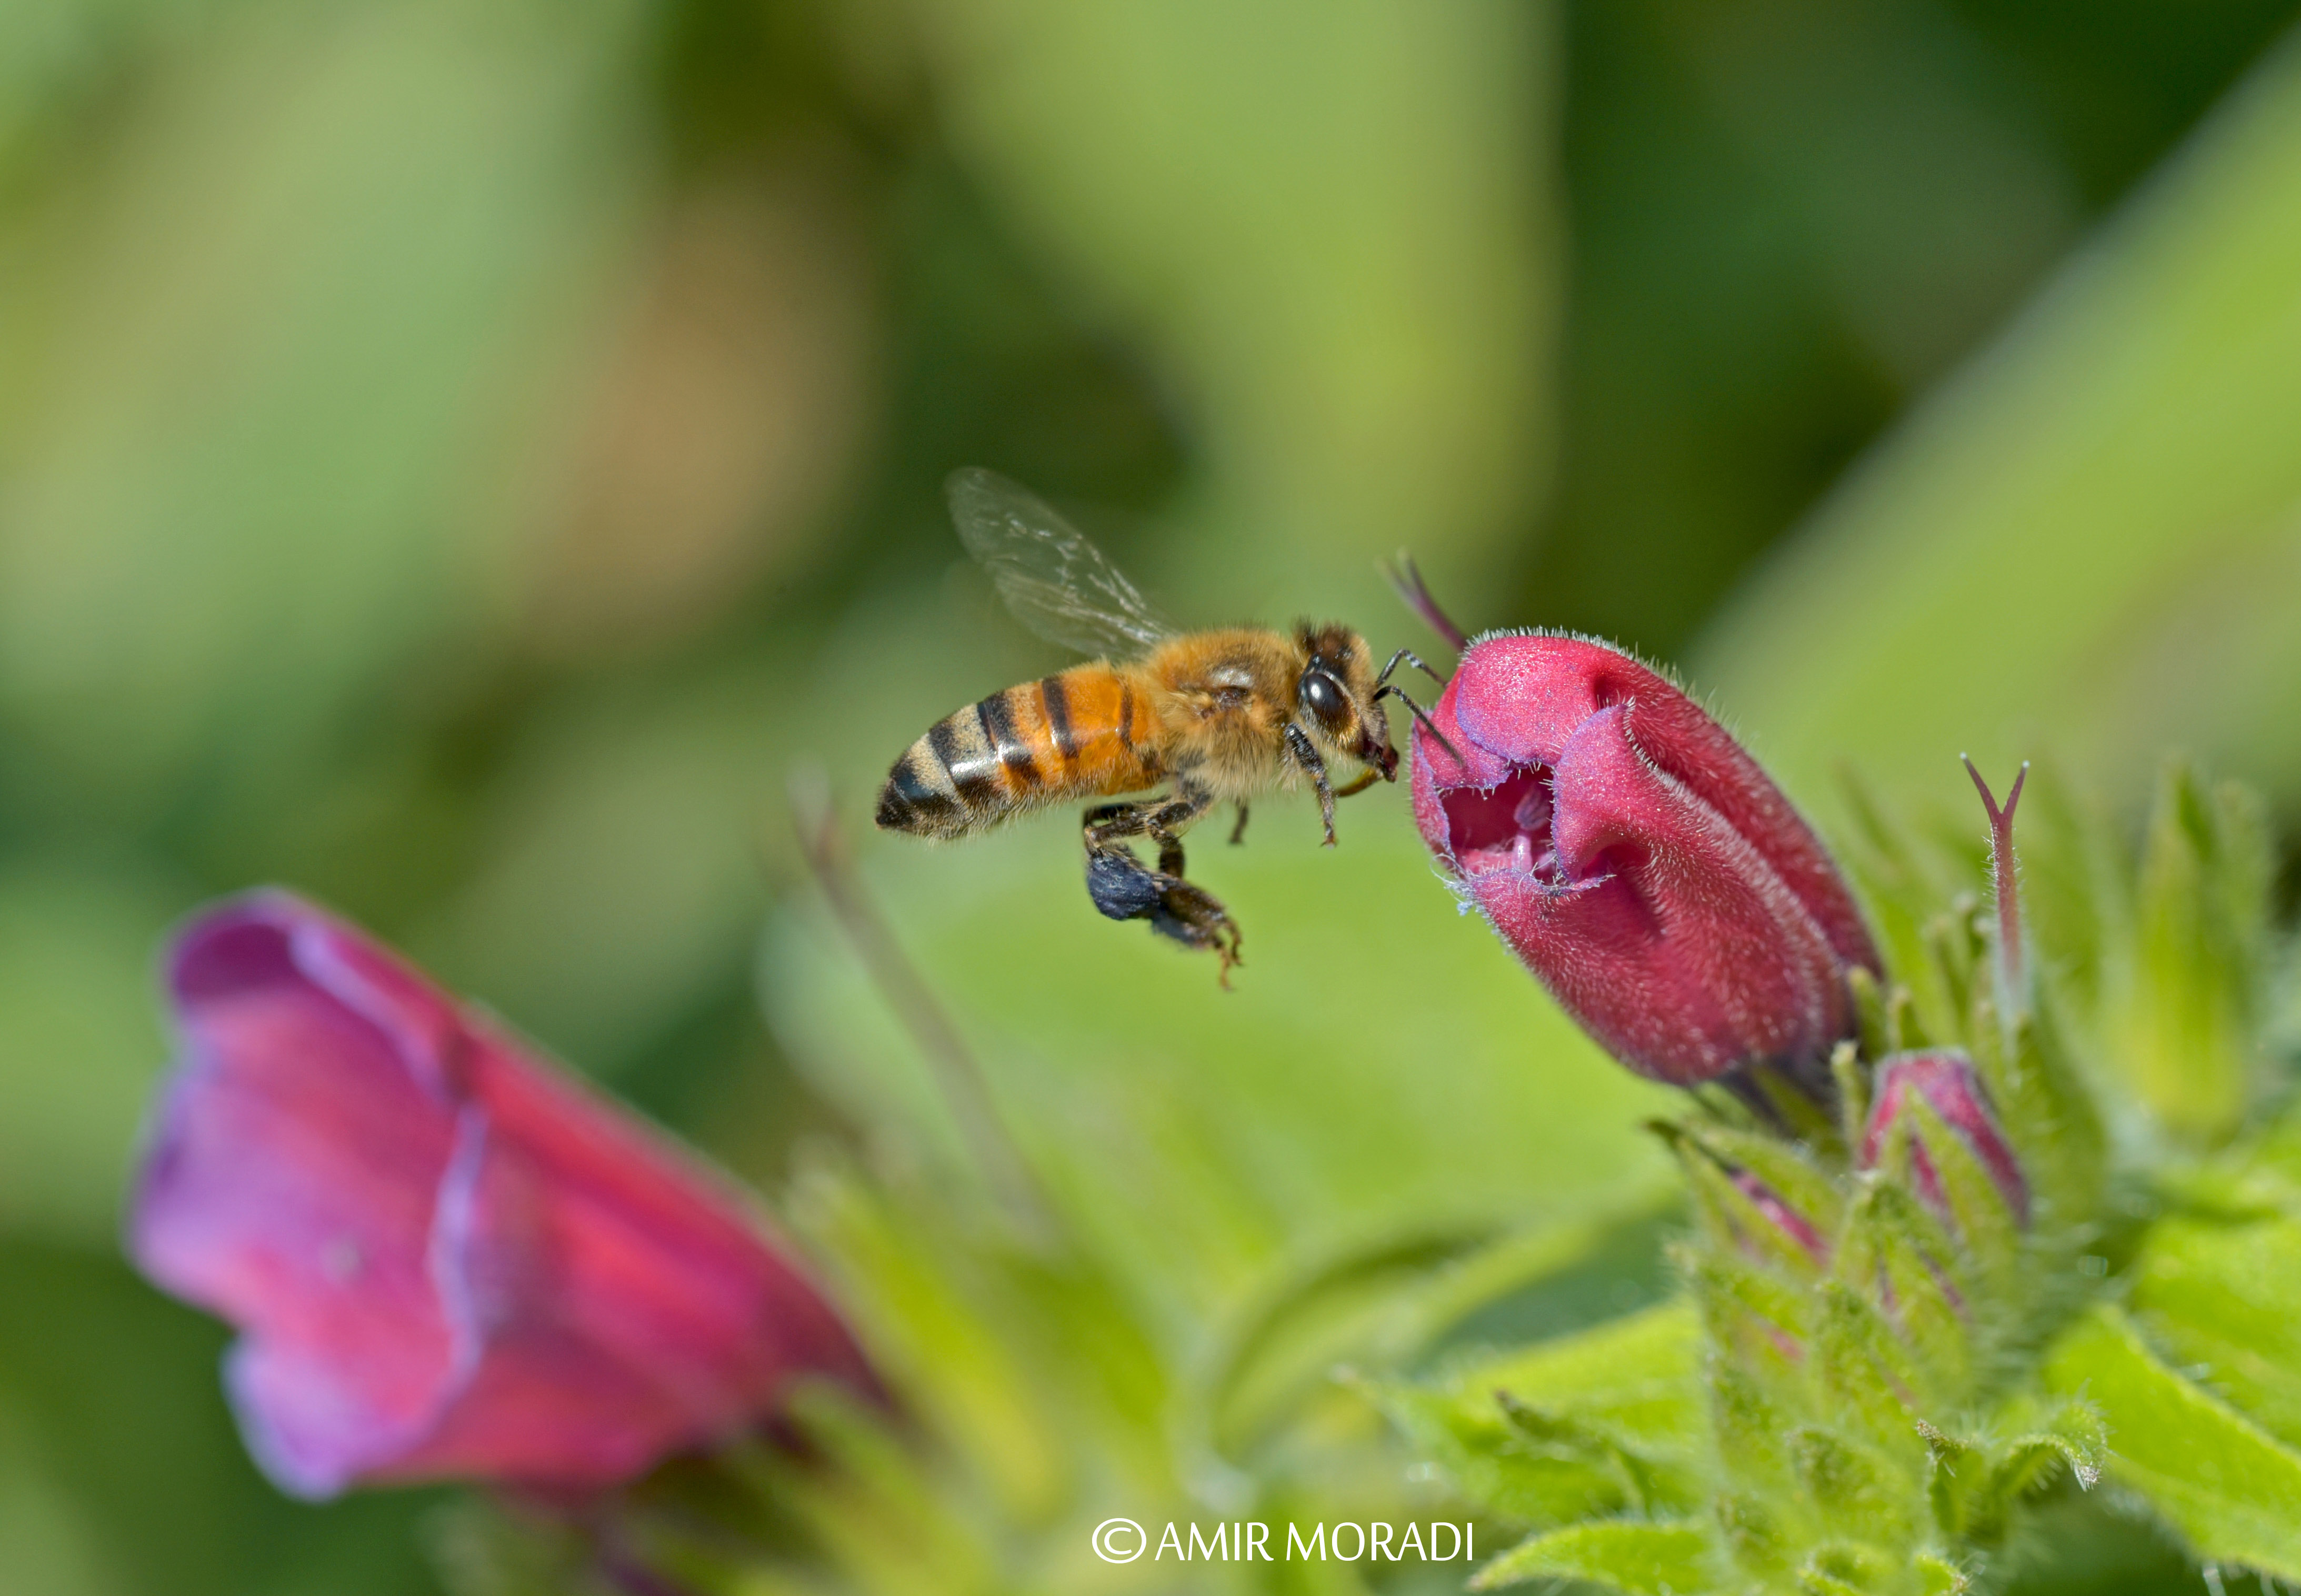
bee, honey, honeybee, fly, macro, macro photography, flower, insect, honey bee, nectar, membrane winged insect, pest, invertebrate, pollinator, hornet, organism, wasp, pollen